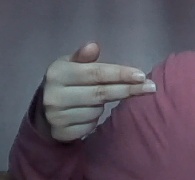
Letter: ghain